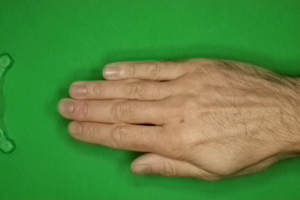
Label: paper